Iron King

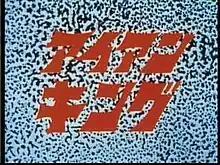
Title card

is a "tokusatsu" superhero TV series about a giant cyborg. The series was produced by Nippon Gendai and Senkosha (now Senko Planning), and aired on Tokyo Broadcasting System from October 8, 1972, to April 8, 1973, with a total of 26 episodes.